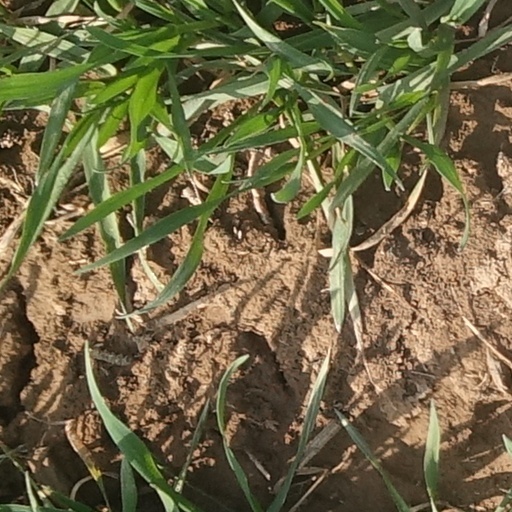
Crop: wheat